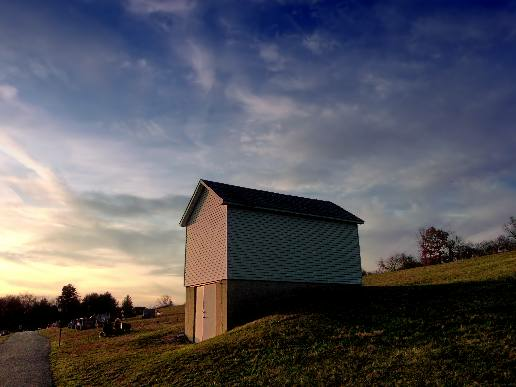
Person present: No